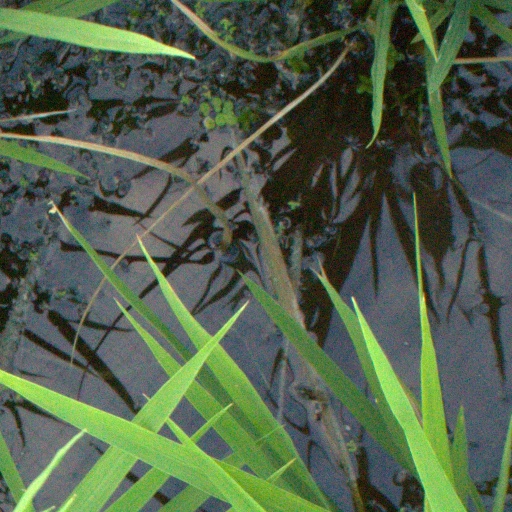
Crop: rice